Answer in natural language. Which object is closer to the camera taking this photo, Statue or flatscreen television black bezel offscreen? Choose between the following options: flatscreen television black bezel offscreen or Statue
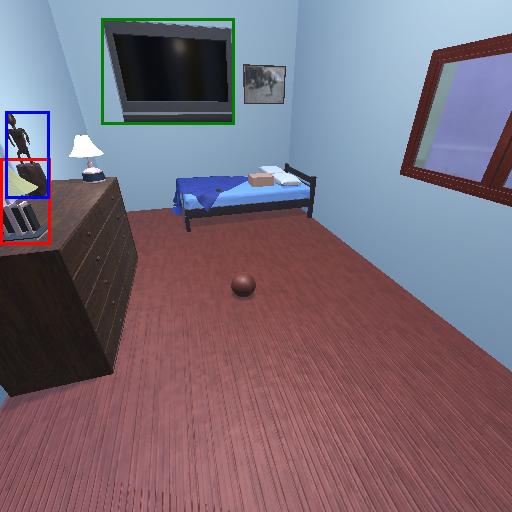
<answer>Statue</answer>